Geological history of North America

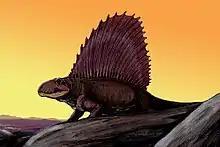

The ensuing Mississippian has been nicknamed the Age of Crinoids because this group left behind such abundant fossils. Other common lifeforms include their relatives the blastoids. The pinhead-sized foraminiferan "Endothyra" fed on seafloor detritus and was extremely abundant during the Mississippian. Some limestones in Illinois and Missouri that formed at this time are almost entirely composed of its remains. Few fossils of terrestrial life are known from the Mississippian of North America.